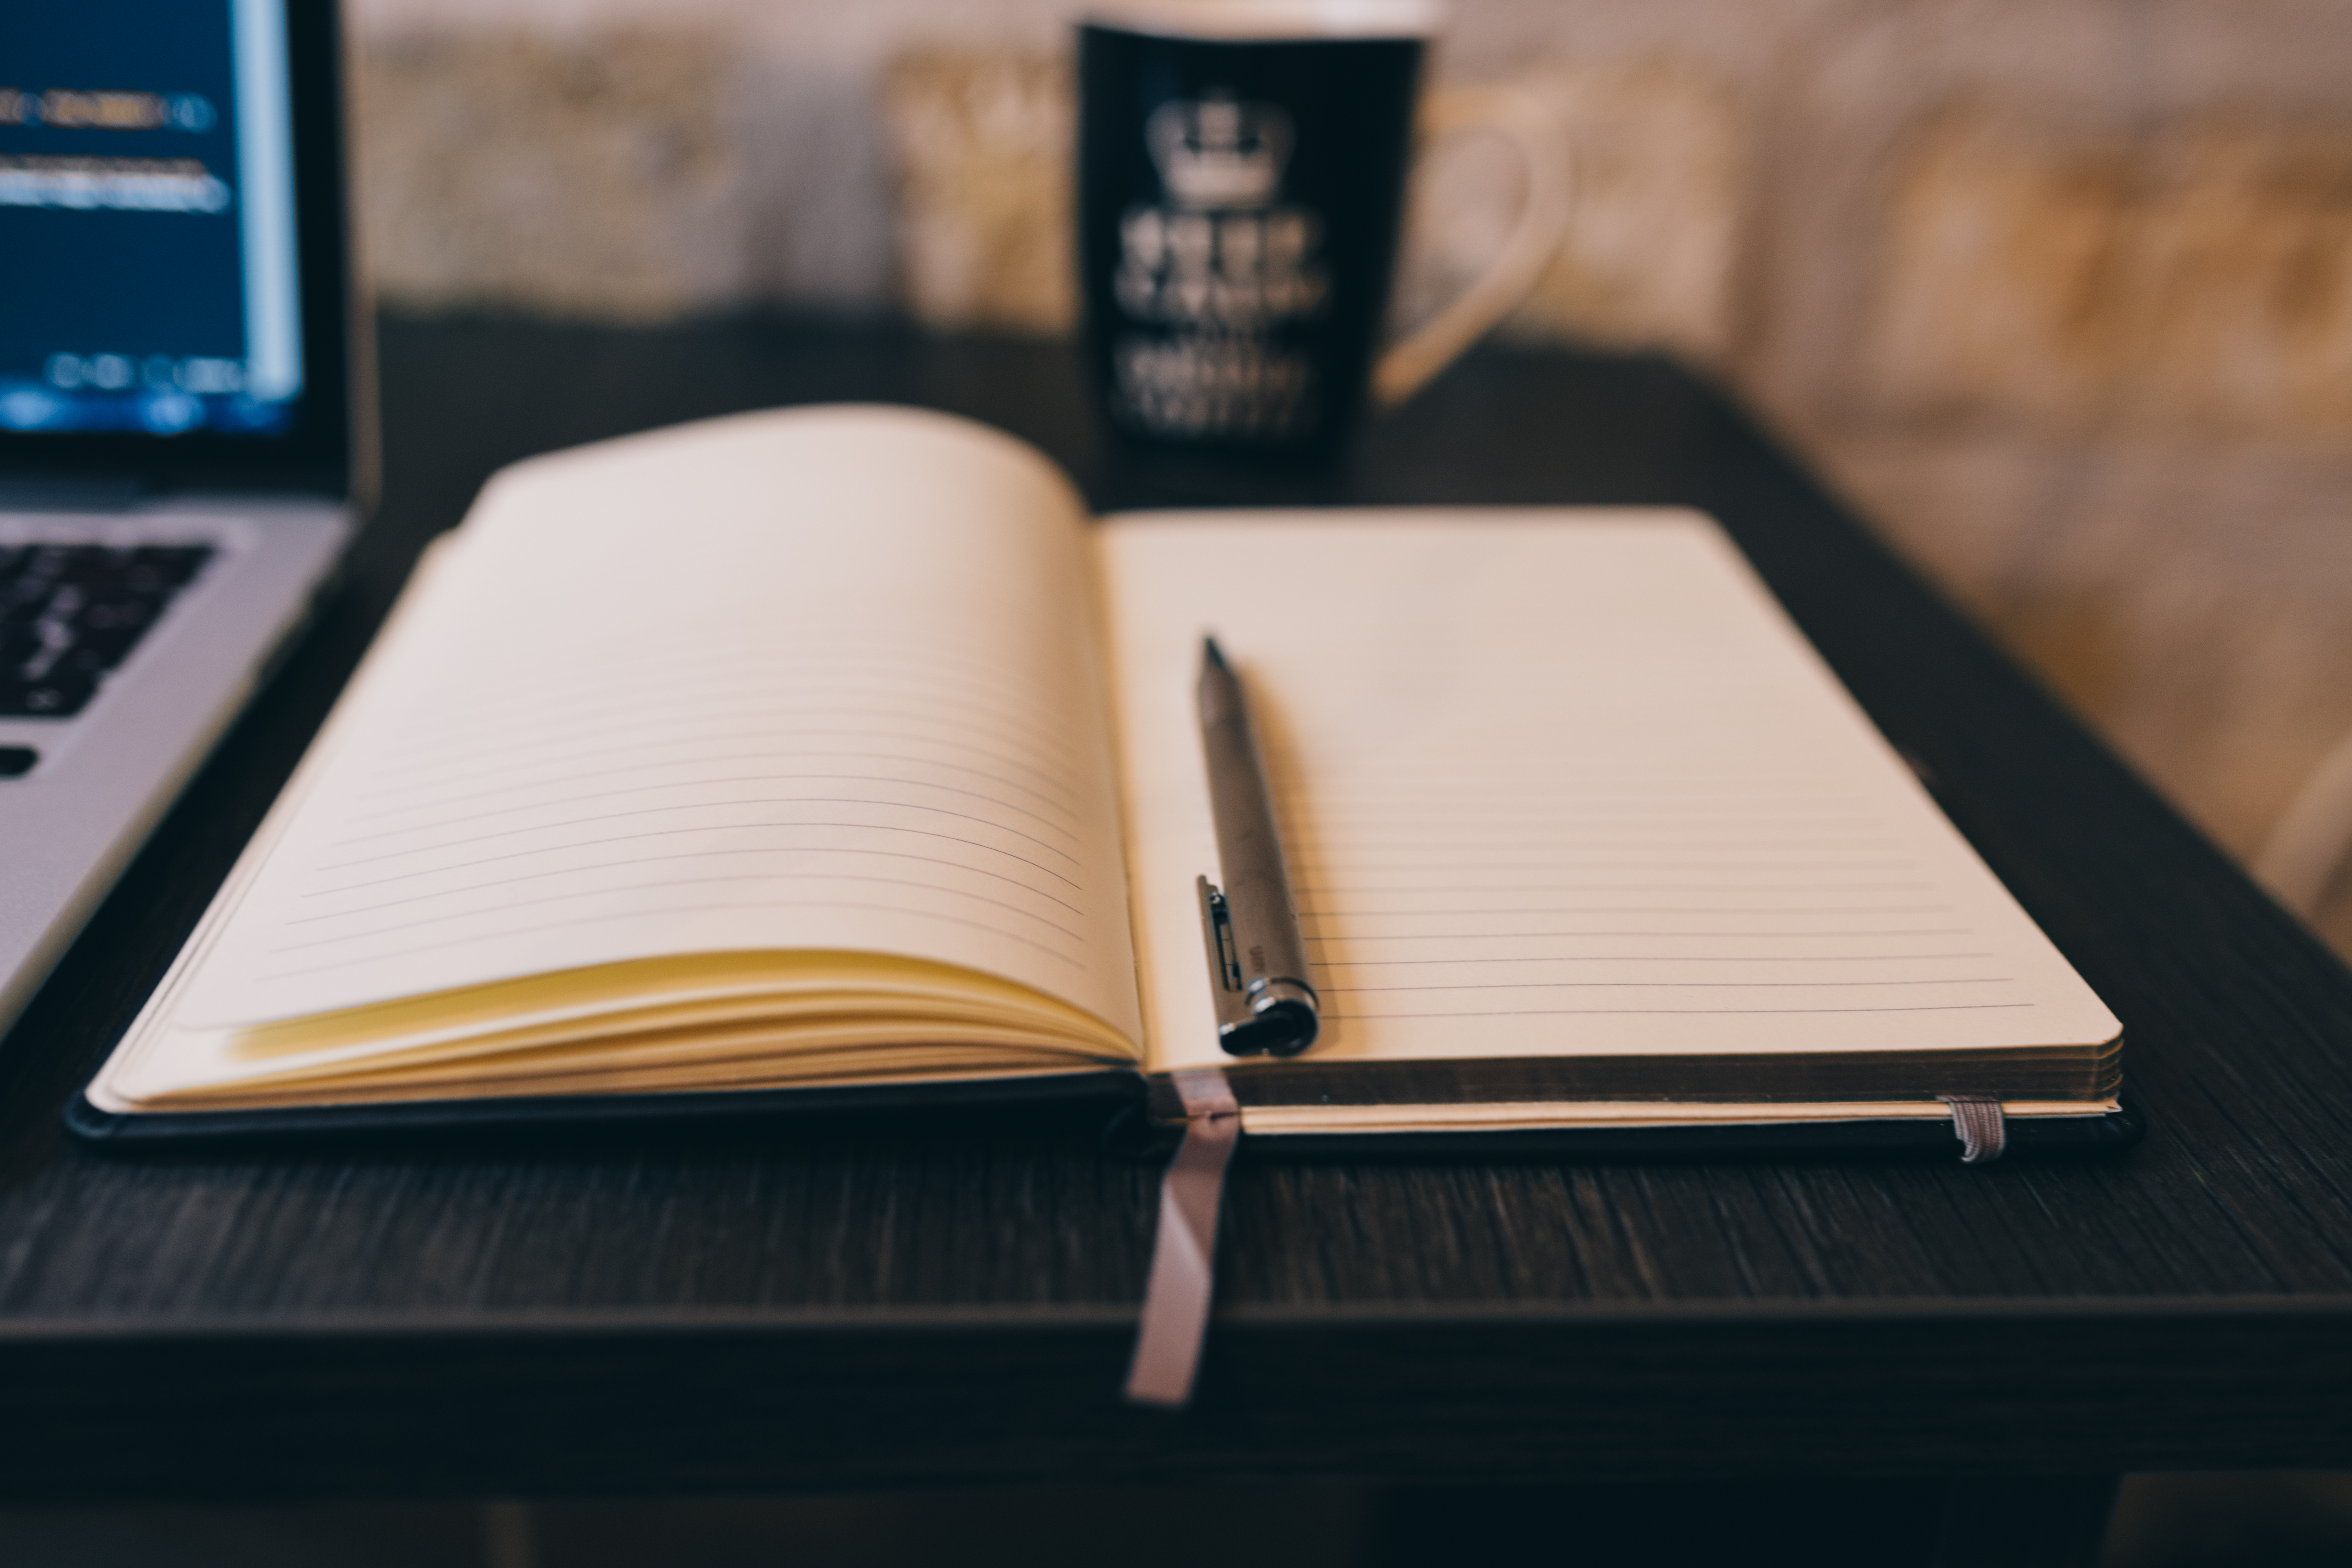
laptop, notebook, computer, writing, table, book, wood, pen, color, macro, mug, brand, design, shape